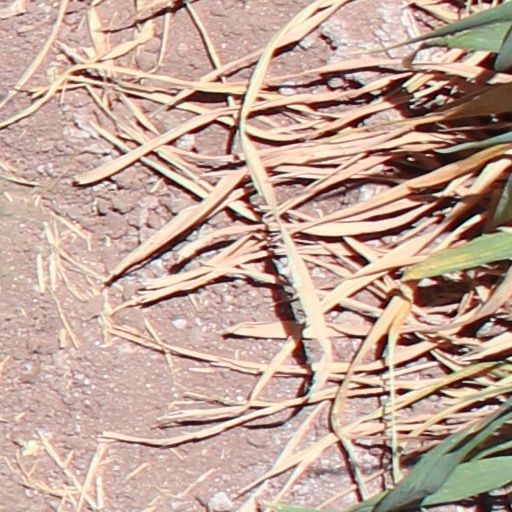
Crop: wheat